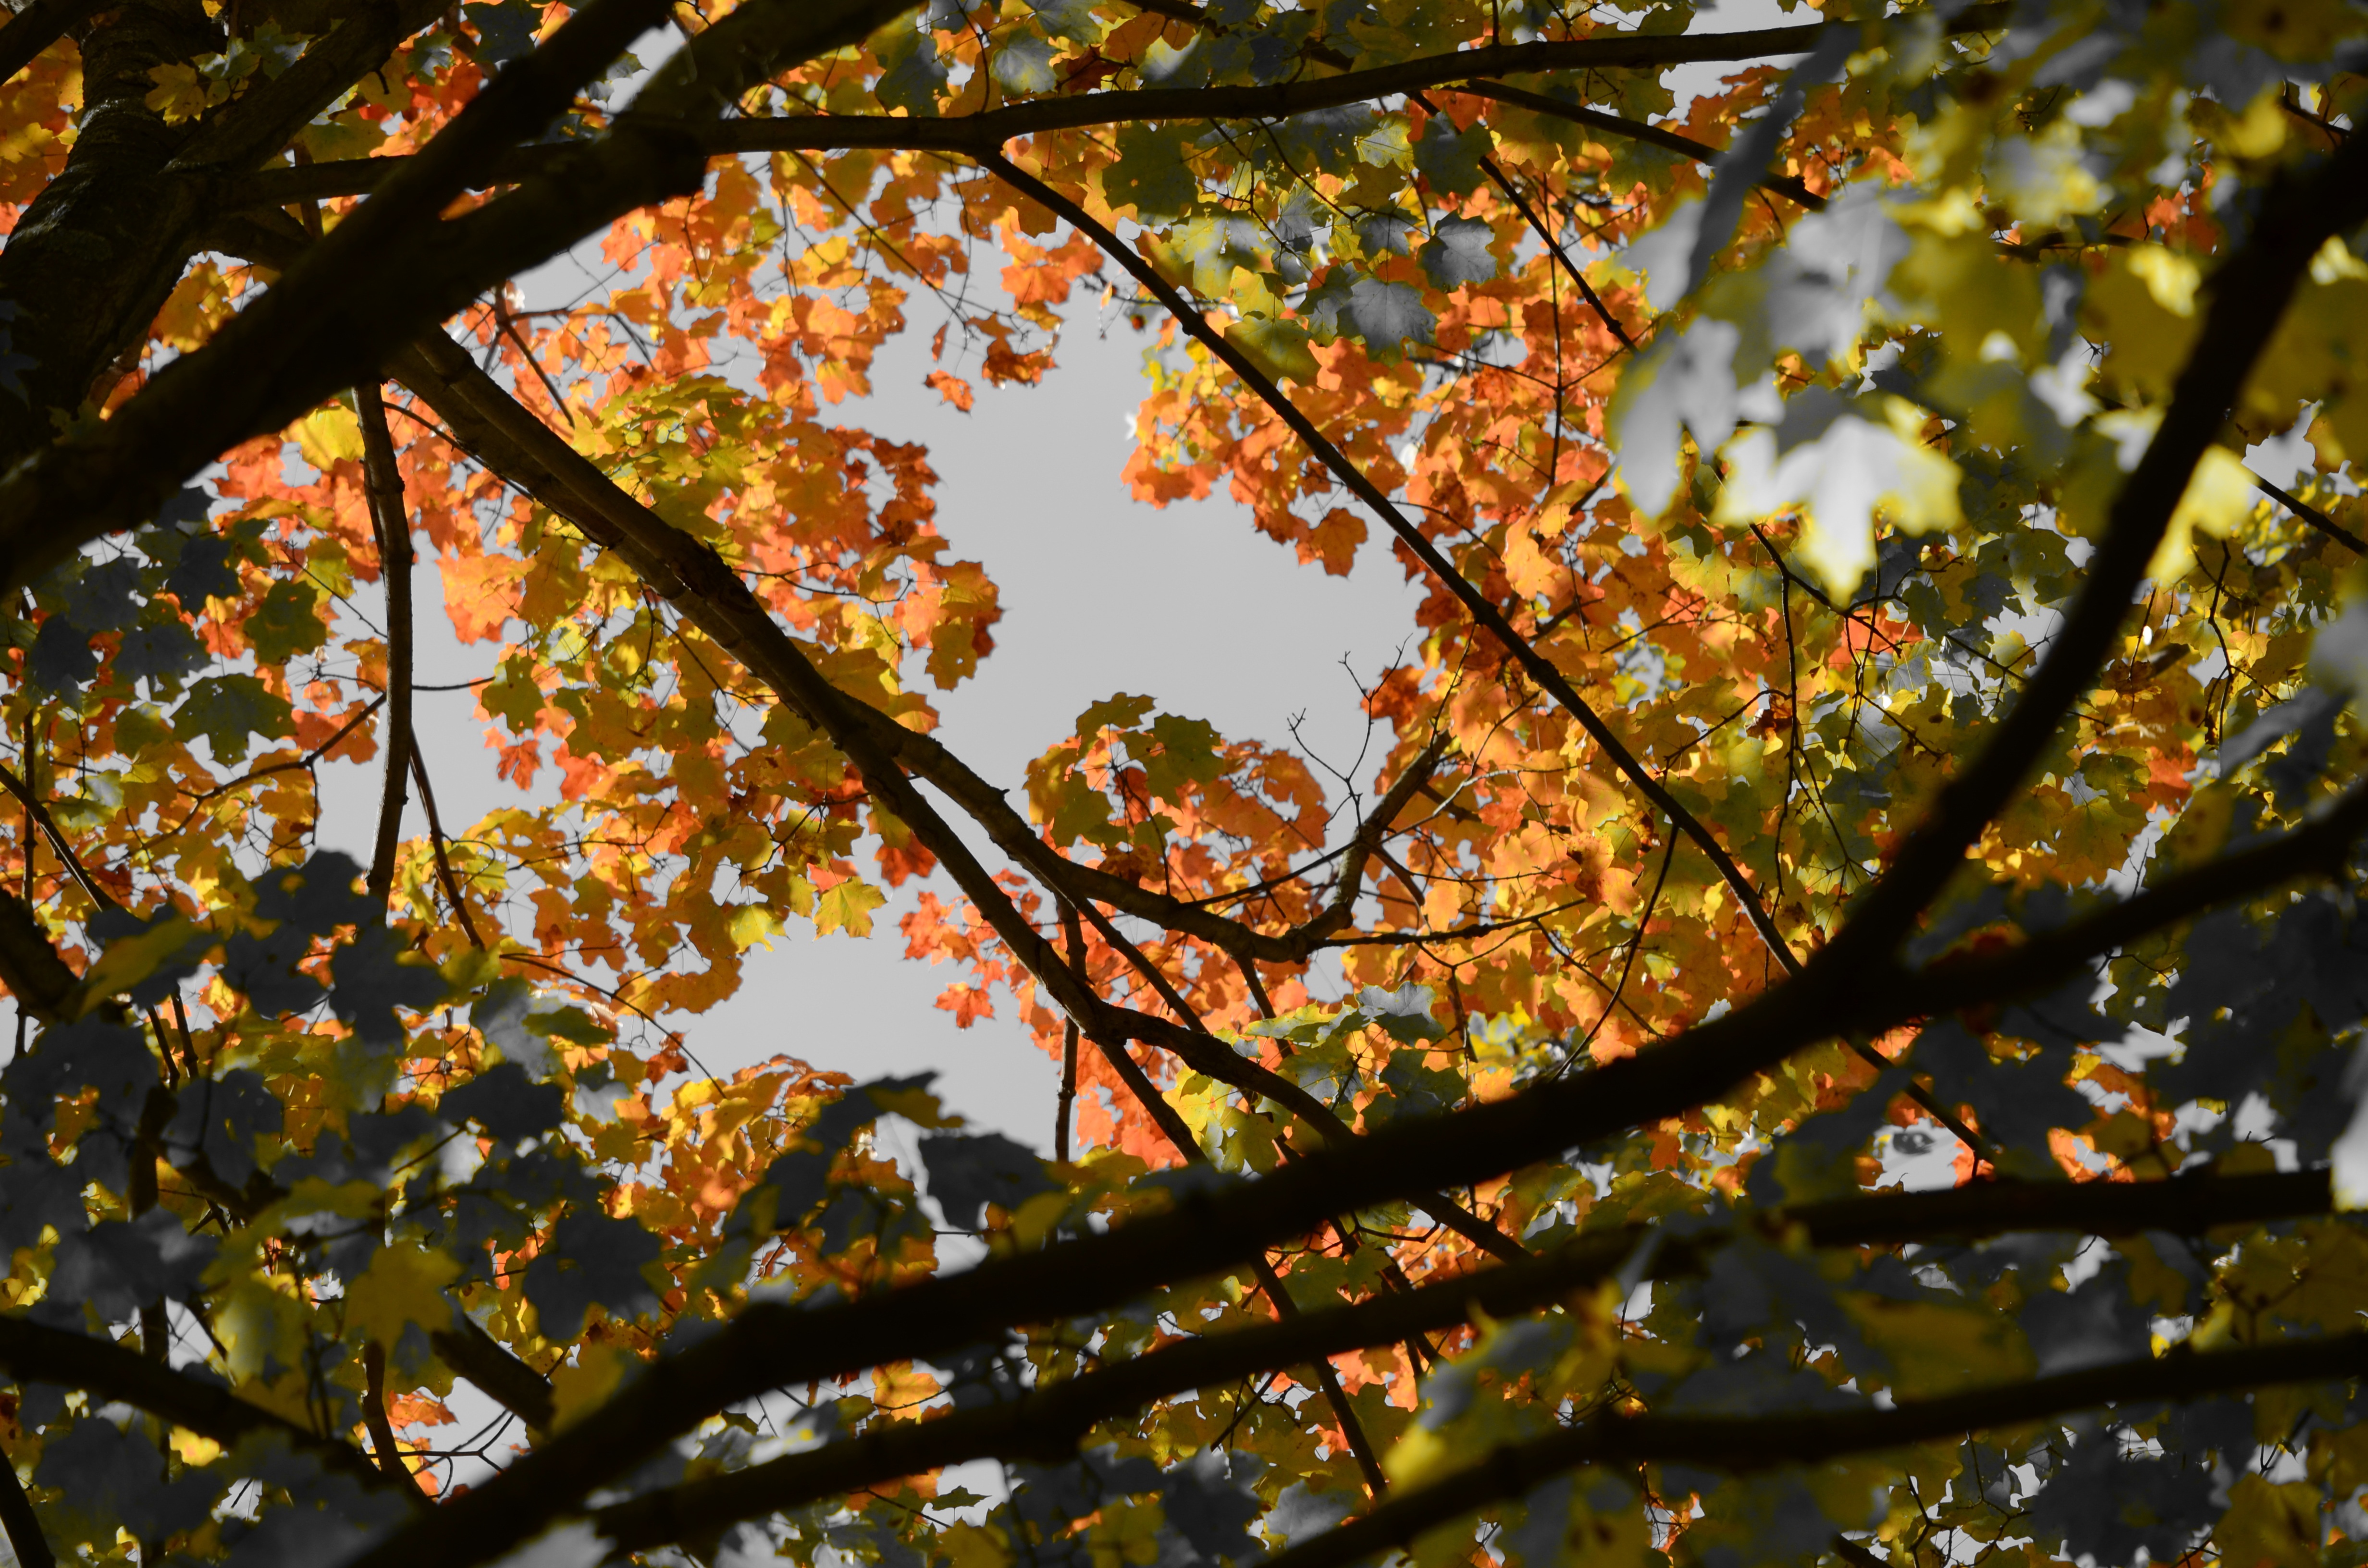
tree, branch, blossom, plant, sunlight, leaf, fall, flower, foliage, autumn, season, leaves, deciduous, autumn leaves, flowering plant, lea, woody plant, land plant